History of slavery in Vermont

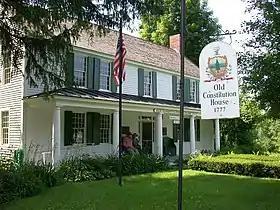
Constitution House, Windsor, Vermont, where the Constitution of the Vermont Republic was signed in 1777

Vermont was amongst the first places to abolish slavery by constitutional dictum. Although estimates place the number of slaves at 25 in 1770, slavery was banned outright upon the founding of Vermont in July 1777, and by a further provision in its Constitution, existing male slaves became free at the age of 21 and females at the age of 18. Not only did Vermont's legislature agree to abolish slavery entirely, it also moved to provide full voting rights for African-American males. According to the Smithsonian's National Museum of African American History and Culture, "Vermont's July 1777 declaration was not entirely altruistic either. While it did set an independent tone from the 13 colonies, the declaration's wording was vague enough to let Vermont's already-established slavery practices continue."